The Walking Dead season 7

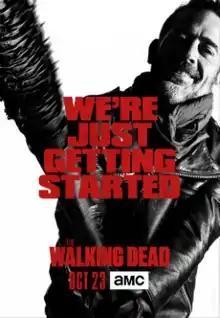
Promotional poster and home media cover art featuring Negan

The seventh season of "The Walking Dead", an American post-apocalyptic horror television series on AMC, premiered on October 23, 2016, and concluded on April 2, 2017, consisting of 16 episodes. Developed for television by Frank Darabont, the series is based on the eponymous series of comic books by Robert Kirkman, Tony Moore, and Charlie Adlard. The executive producers are Kirkman, David Alpert, Scott M. Gimple, Greg Nicotero, Tom Luse, and Gale Anne Hurd, with Gimple as showrunner for the fourth consecutive season. The seventh season received mixed reviews from critics. It was nominated for multiple awards and won three, including Best Horror Television Series for the second consecutive year, at the 43rd Saturn Awards.